New Zealand performing arts venues

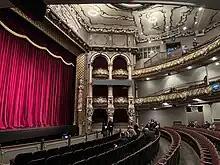
St James Theatre Wellington, in 2022

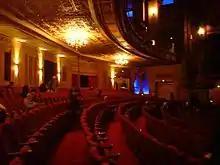
Interior of auditorium Civic Theatre, Auckland

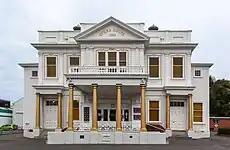
Royal Whanganui Opera House

Built indoor venues specifically for performing arts were created by British settler-colonists to New Zealand soon after settlements were established. In Wellington the first theatre was the Royal Victoria Theatre on Manners Street, which opened in September 1843. It was a small wooden building with stalls and a gallery, lit by whale oil gas. The first performances were the "Rover of the seas" and "Crossing the line, or the twin brothers". The Royal Victoria Theatre closed in 1844 due to the competition of another new theatre, the Britannia Saloon (1844) in Willis Street. In Auckland the Fitzroy on Shortland Street opened in 1844.